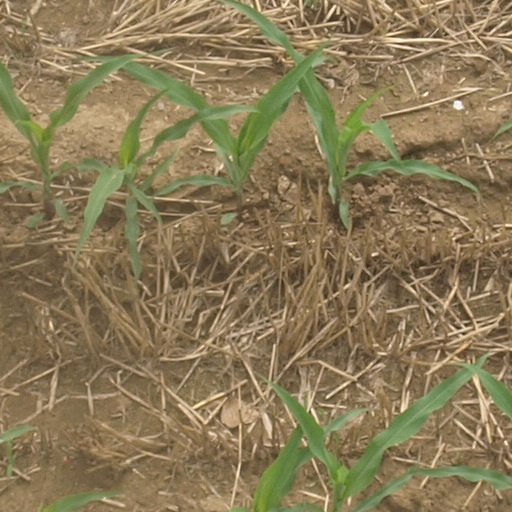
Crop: maize; corn